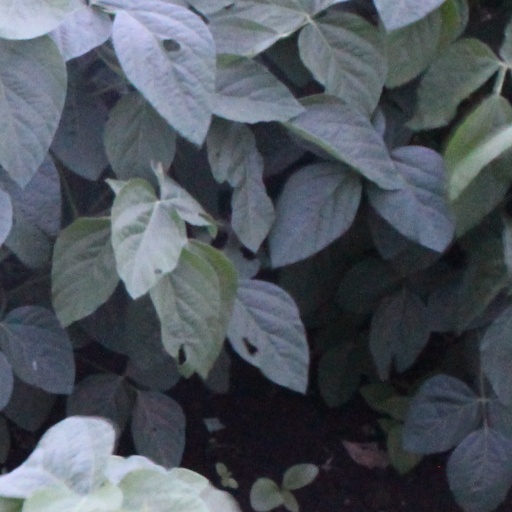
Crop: soybean